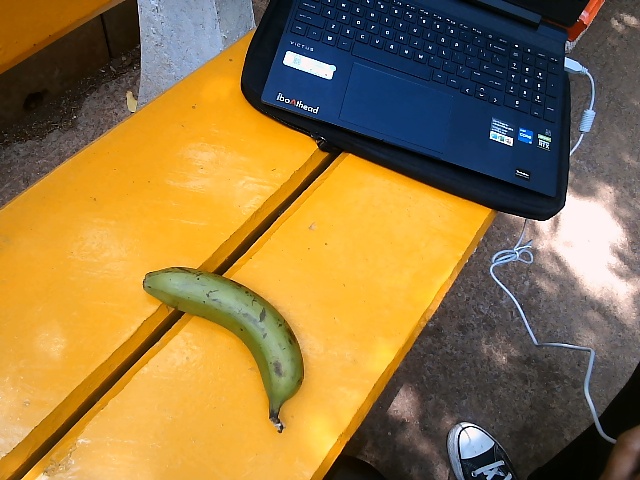
Label: Raw_Banana